Rail transport in Argentina

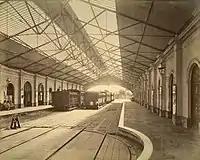
Interior of Del Parque station, built in 1857, later closed in 1883

The growth and decline of the Argentine railways are tied heavily with the history of the country as a whole, reflecting its economic and political situation at numerous points in history, reaching its high point when Argentina ranked among the 10 richest economies in the world (measured in GDP per capita) during the country's "Belle Époque" and subsequently deteriorating along with the hopes of the prosperity it came so close to achieving.